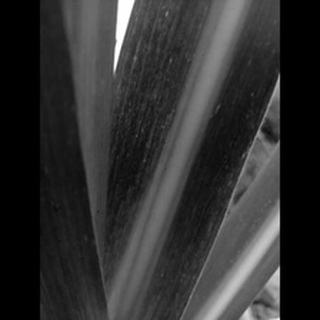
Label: sugarcane_mosaic